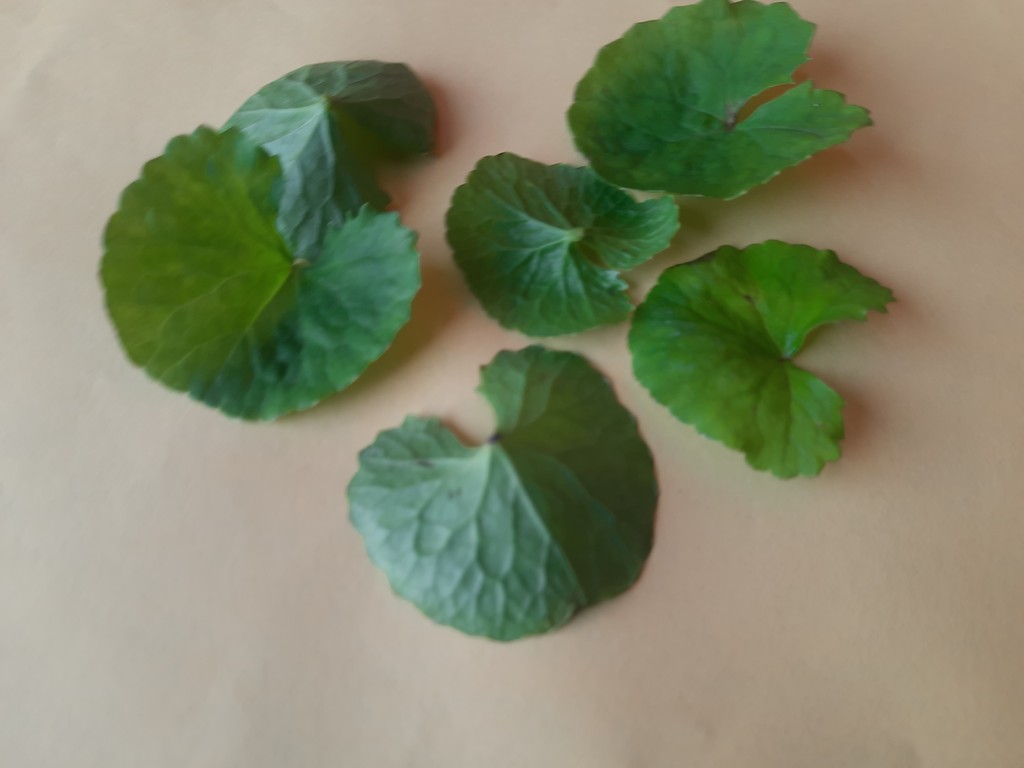
Label: Healthy